2022 Kazakh unrest

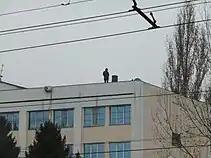
Armed militant patroller on the roof top of the Auezov District Department of Internal Affairs in Almaty, 8 January 2022

At 04:00, Almaty akim Bakhytzhan Sagintayev made a video address to the residents, asserting that the situation in the city had been brought under control. From there, he accused of "provocateurs from within and outside" being behind in destabilization and extremist actions and urged people not to succumb to "provocations and lawlessness". In spite of Sagintayev's remarks, explosions of stun grenades were continued to be heard throughout Almaty in early morning with protesters setting up barricades and clashing with the National Guard in central streets.